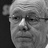
Emotion: sad